History of Póvoa de Varzim

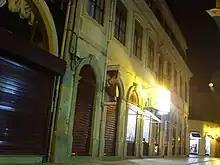
Former Luso-Brazileiro saloon in Largo do Café Chinês, one of the several gambling venues in 19th-century Póvoa.

Since the 19th century, the touristic activity became even more significant especially among the wealthiest classes from the Entre-Douro-e-Minho province and wealthy Portuguese-Brazilians, the city took a cosmopolitan character, leading to the affirmation of the bourgeoisie in Póvoa de Varzim City Center and the development of entertainment venues. Several hotels, theaters and casinos opened. Póvoa de Varzim flourished culturally. It then became renowned for its refined literary culture, artistic patronage in music and theater, and intellectual tertulia. It then became the most popular holiday destination in Northern Portugal,